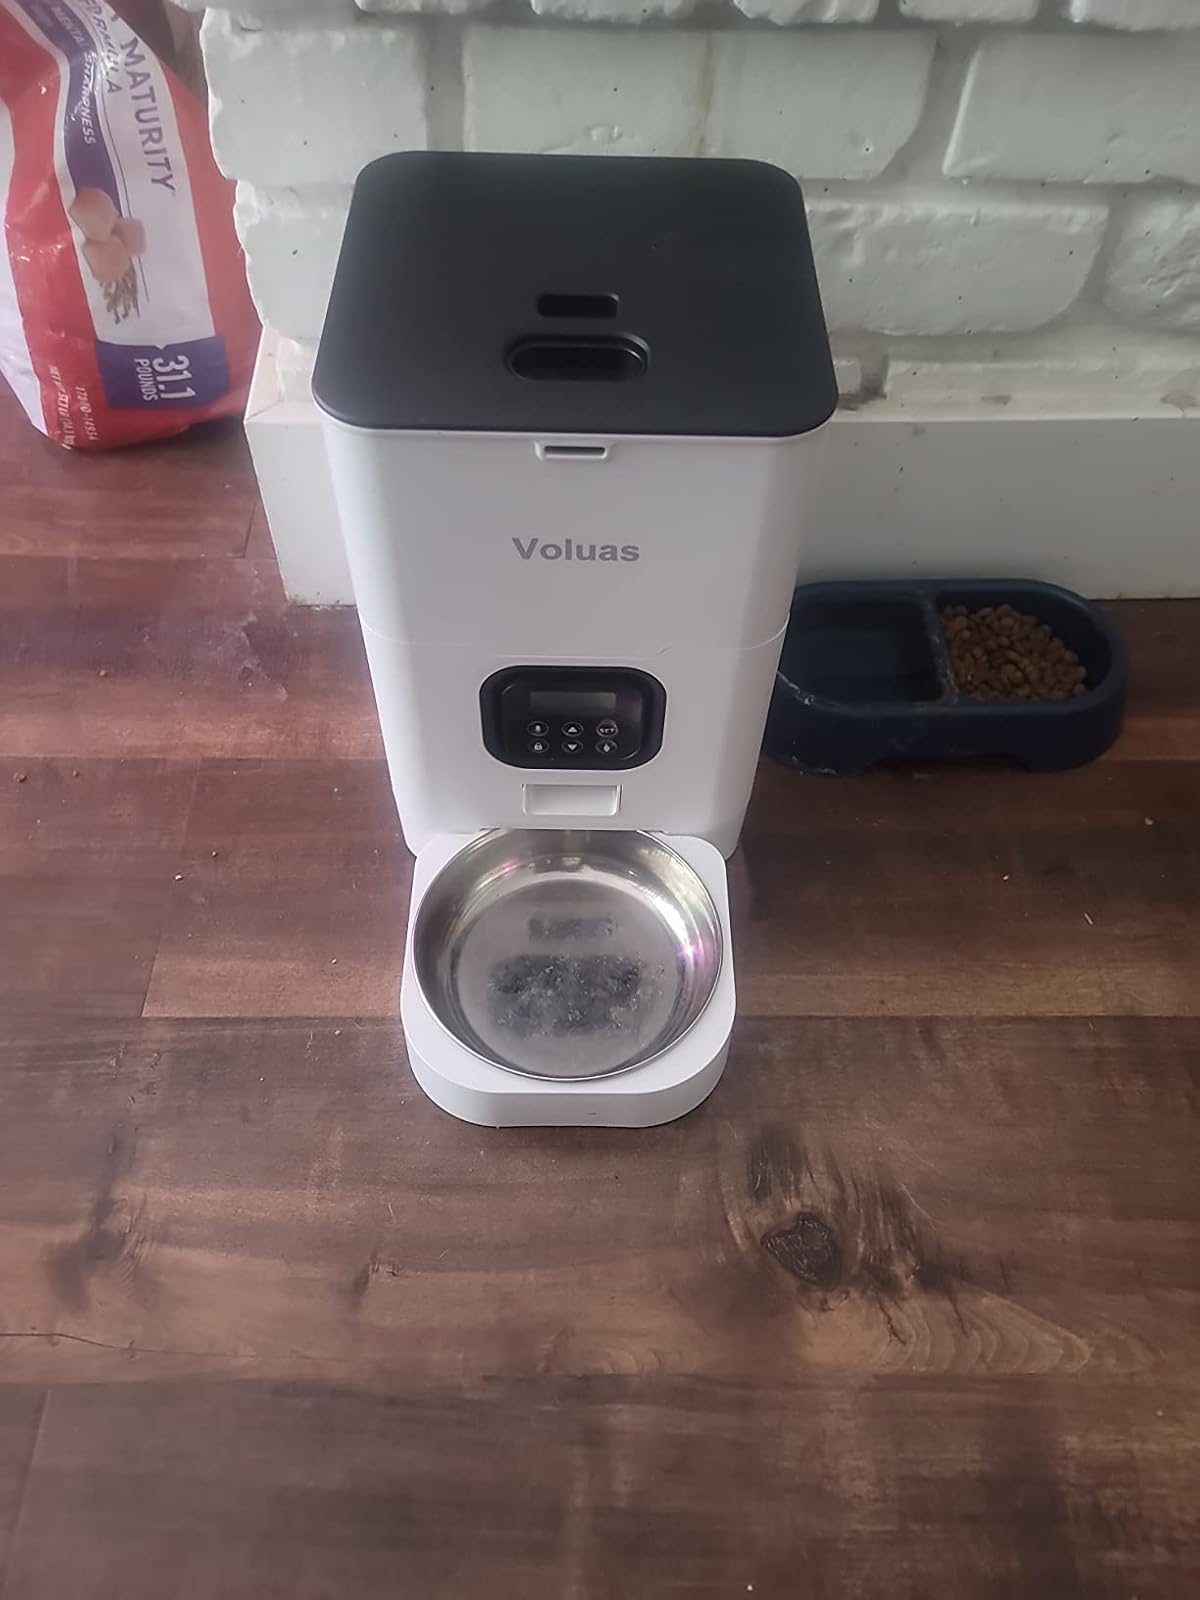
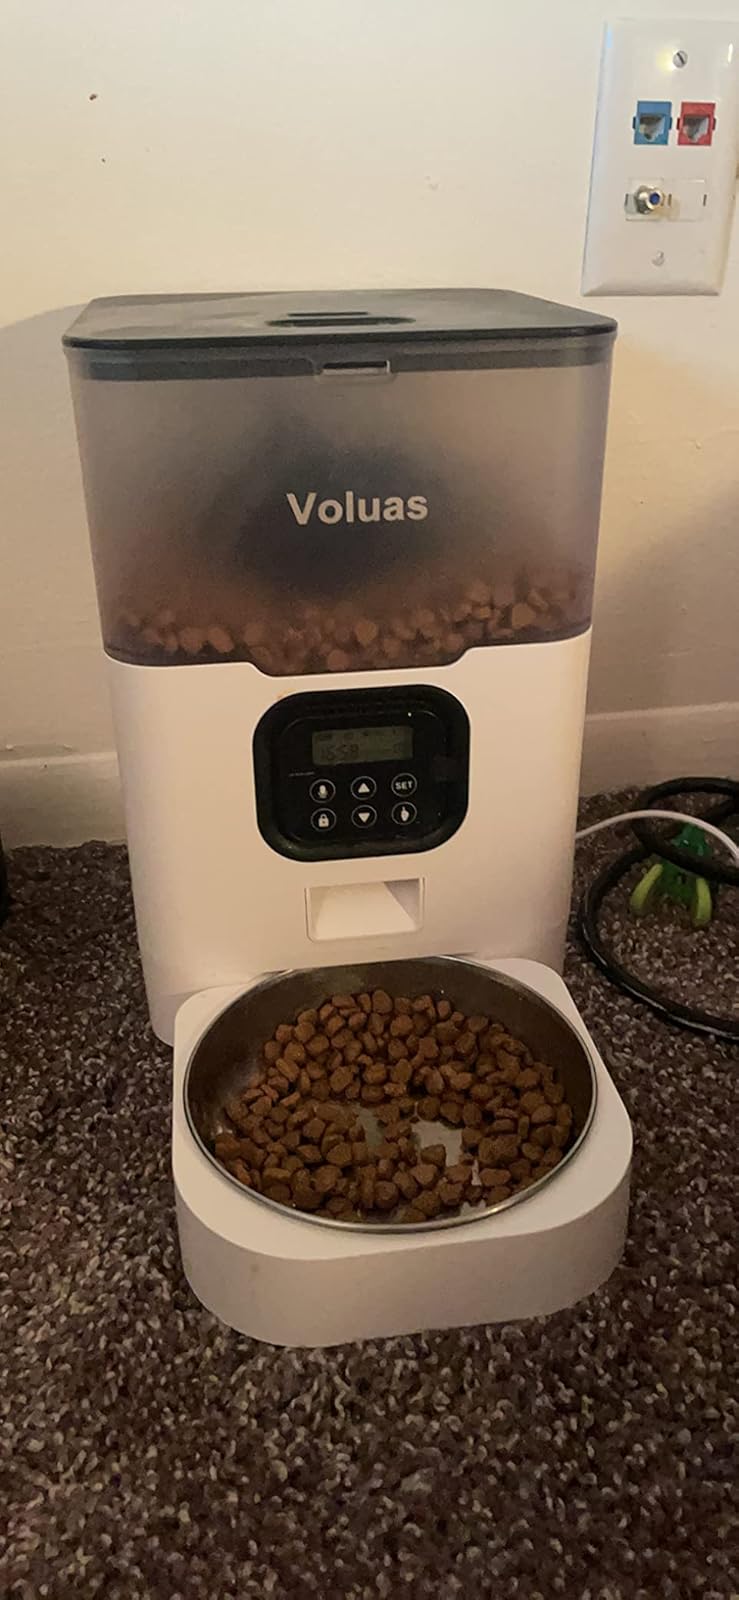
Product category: items_feeder
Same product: no